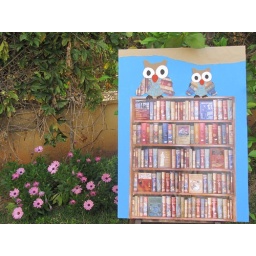
the owls are paper piecing. the book shelf is a poster from the. bodleian library in oxford UK